Southernplayalisticadillacmuzik

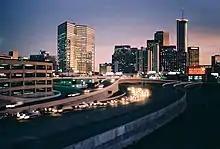
The album reflected on urban life in Atlanta and was a part of the city's music scene at the time (Atlanta skyline pictured in 1982).

After the album was certified platinum, LaFace Records gave Outkast more creative control and advanced money for their 1996 follow-up album "ATLiens". After acquiring their own recording studio, the duo immediately started working on new material and assimilated themselves with music recording and studio equipment, as they sought to become more ambitious artists and less dependent on other producers. The two also became more accustomed to playing live, particularly Big Boi, and André 3000 significantly changed his lifestyle, as he adopted a more eccentric fashion sense, became a vegetarian, and stopped smoking marijuana. The album's success also opened up more opportunities for Organized Noize, who subsequently worked on TLC's "CrazySexyCool" (1994). The Organized Noize-produced hit "Waterfalls" became a massive success and earned the production team enough clout with LaFace to endorse Goodie Mob to the label. Organized Noize produced Goodie Mob's acclaimed 1995 debut "Soul Food" and continued their crossover into R&B production, including work on Curtis Mayfield's 1997 album "New World Order".